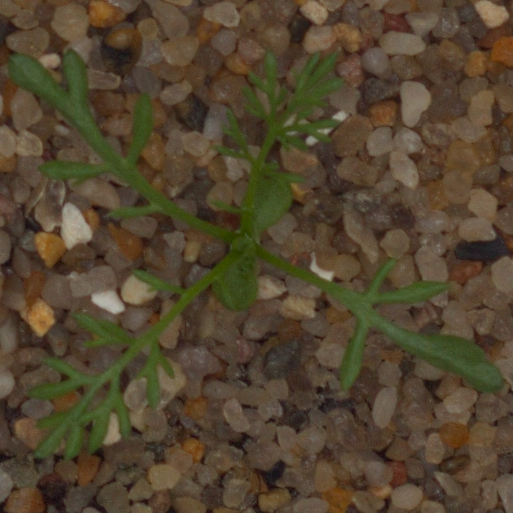
Label: scentless_mayweed